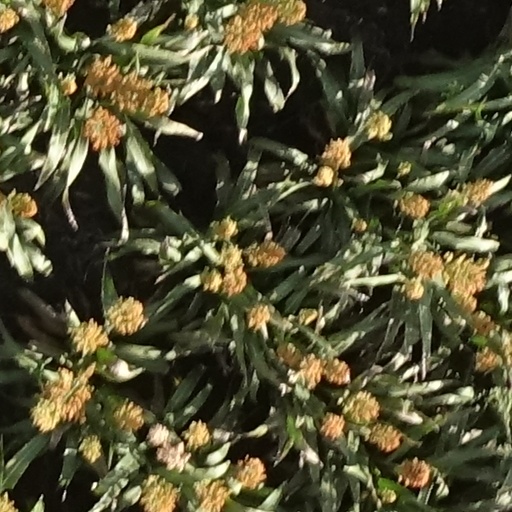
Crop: sorghum